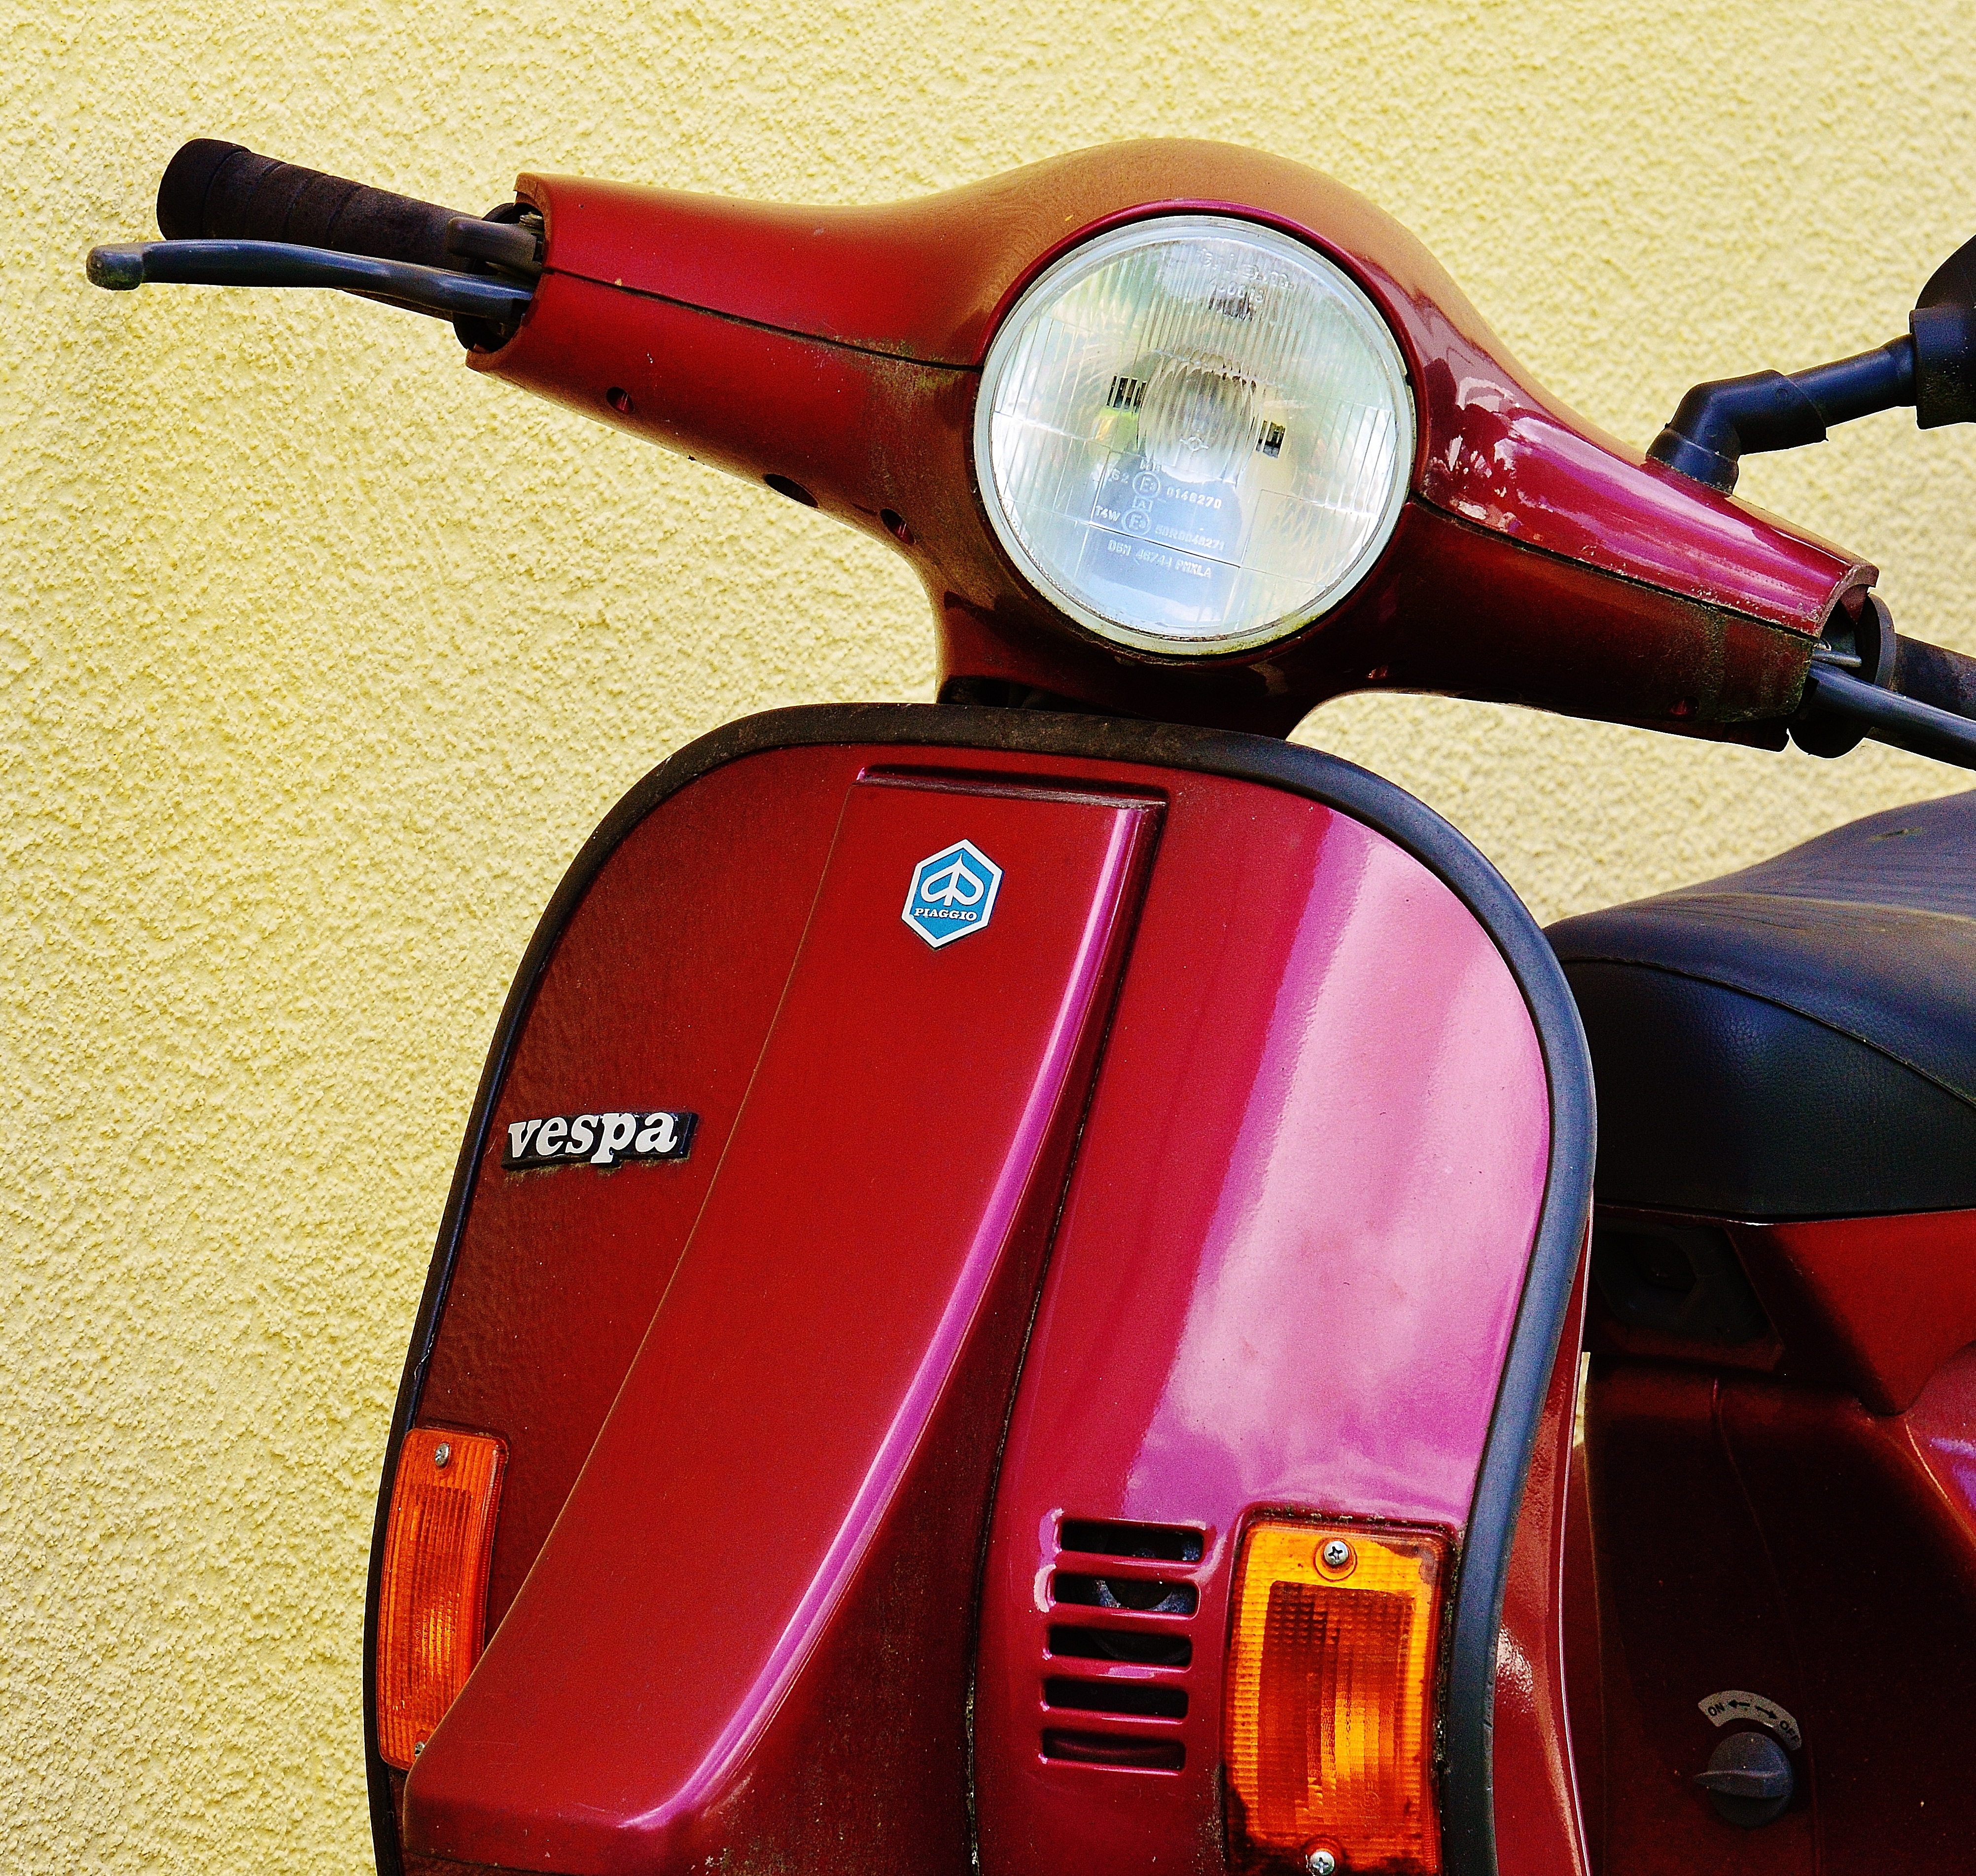
technology, red, vehicle, drive, motor scooter, moped, scooter, motor, vespa, roller, cult, flitzer